Sinead Farrelly

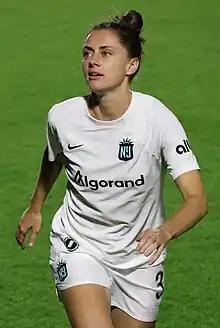
Farrelly with Gotham in 2023

Sinead Louise Farrelly (born 16 November 1989) is a retired Irish professional footballer. Born and raised in the United States to an Irish father, she initially represented her country of birth at the youth international level before switching to play for the Republic of Ireland senior national team in 2023. She spent most of her professional career in the National Women's Soccer League. In 2011, she played for the Philadelphia Independence of the WPS and was a member of the United States women's national under-23 team. She was selected by the Philadelphia Independence as the No. 2 overall pick in the 2011 WPS Draft from University of Virginia. She was a Hermann Trophy semifinalist in 2009 and 2010.